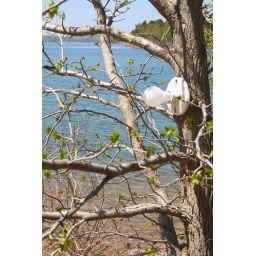
on a boat ramp in se ok about 1 1/2 hours down a forest service road.